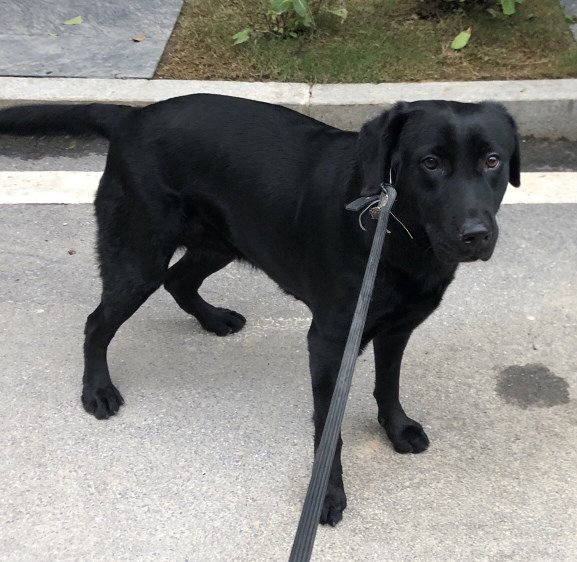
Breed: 3580-n000122-Labrador_retriever